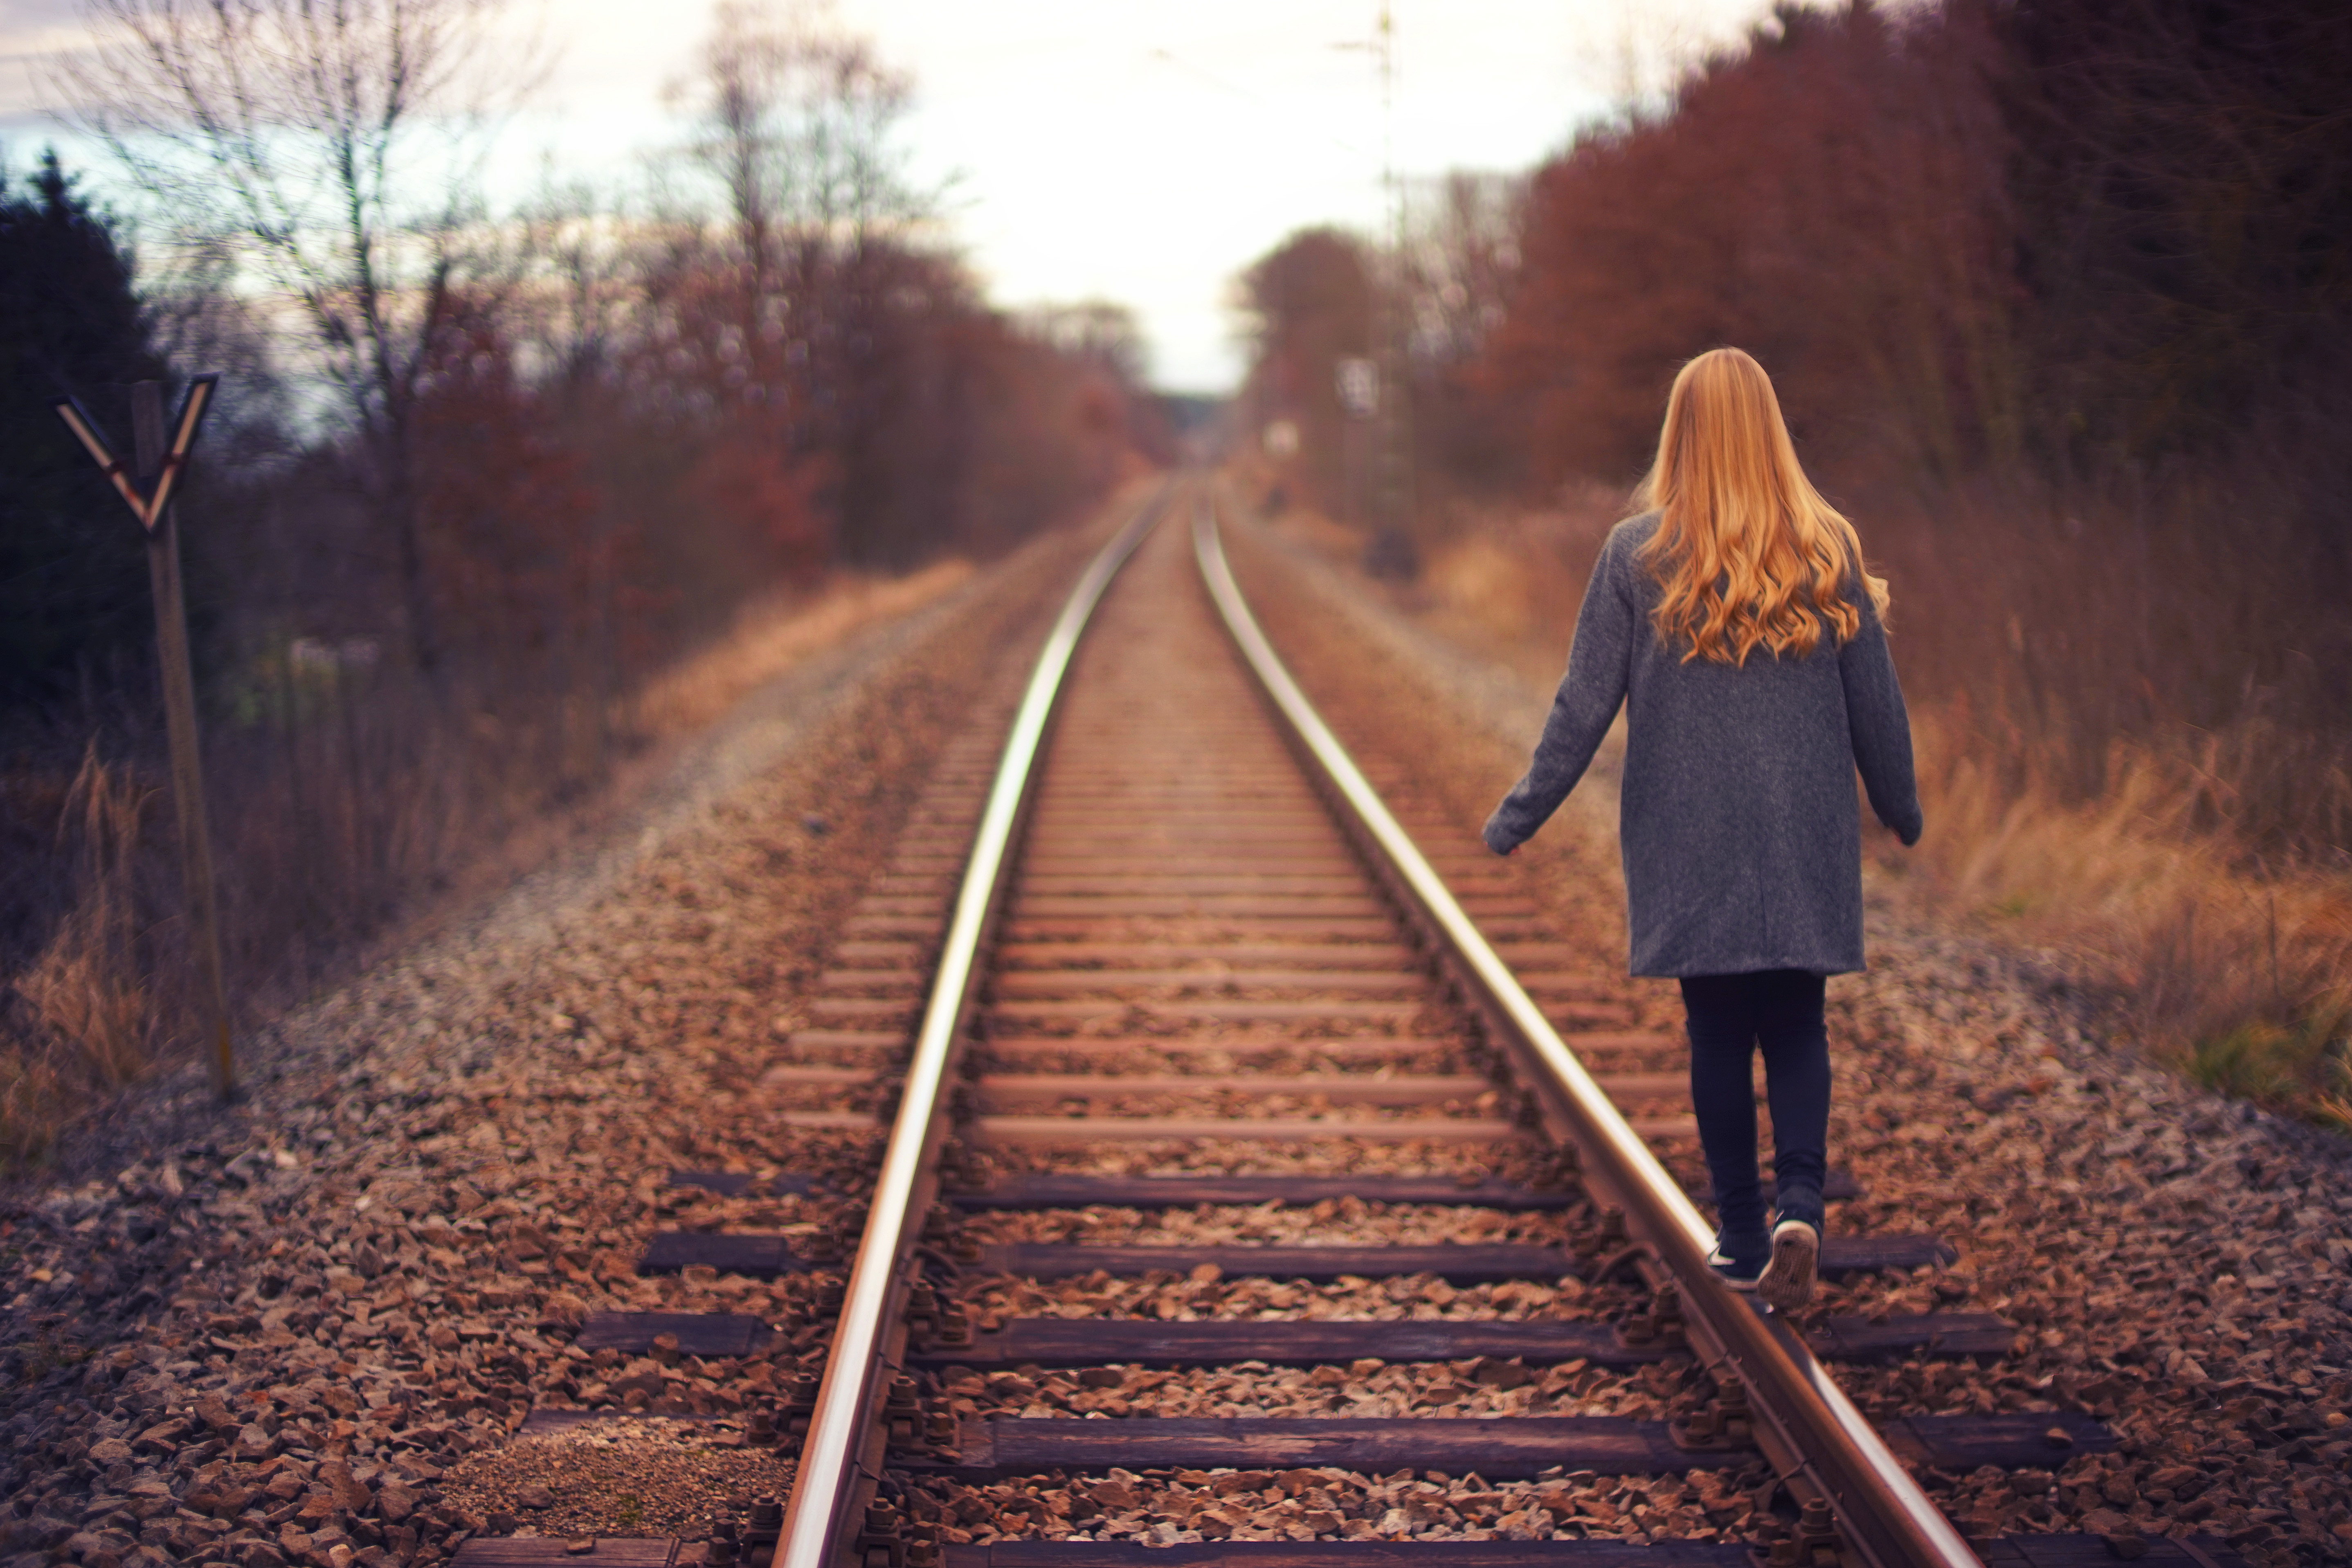
natural, track, People in nature, transport, sky, photography, tree, portrait, railway, thoroughfare, nonbuilding structure